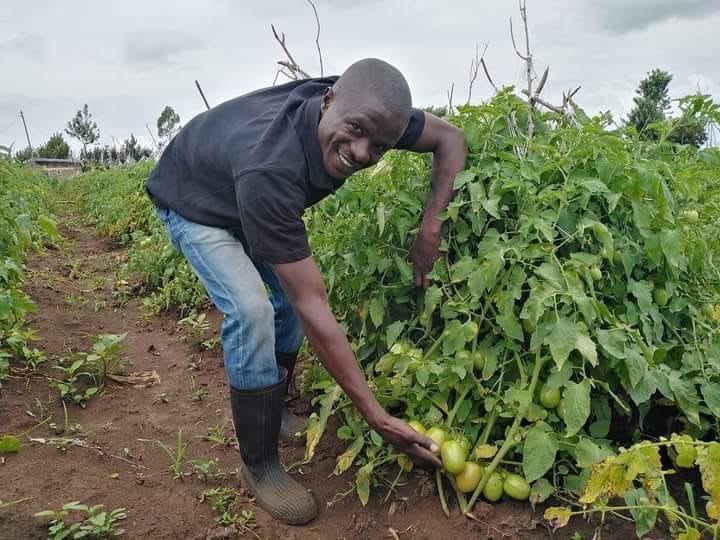
 Mkulima akiwa katikati ya bustani huku ameshikilia nyanya ambayo inaonekana kuwa bado haijaiva. Amevalia fulana nyeusi pamoja na buti nyeusi, akionyesha jinsi gani kilimo cha mazao ya biashara aina ya nyanya ni muhimu kutunzwa, kwani kinawawezesha wafanyabiashara kuweza kujipatia kipato pamoja na kukidhi mahitaji ya soko.